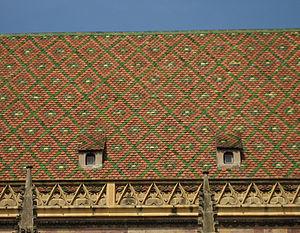
La collégiale Saint-Martin, appelée fréquemment « cathédrale Saint-Martin de Colmar », est l'édifice religieux le plus important de la ville de Colmar, en Alsace, et l'une des plus grandes églises gothiques du Haut-Rhin. Deuxième plus grand édifice catholique en Alsace après la cathédrale de Strasbourg.